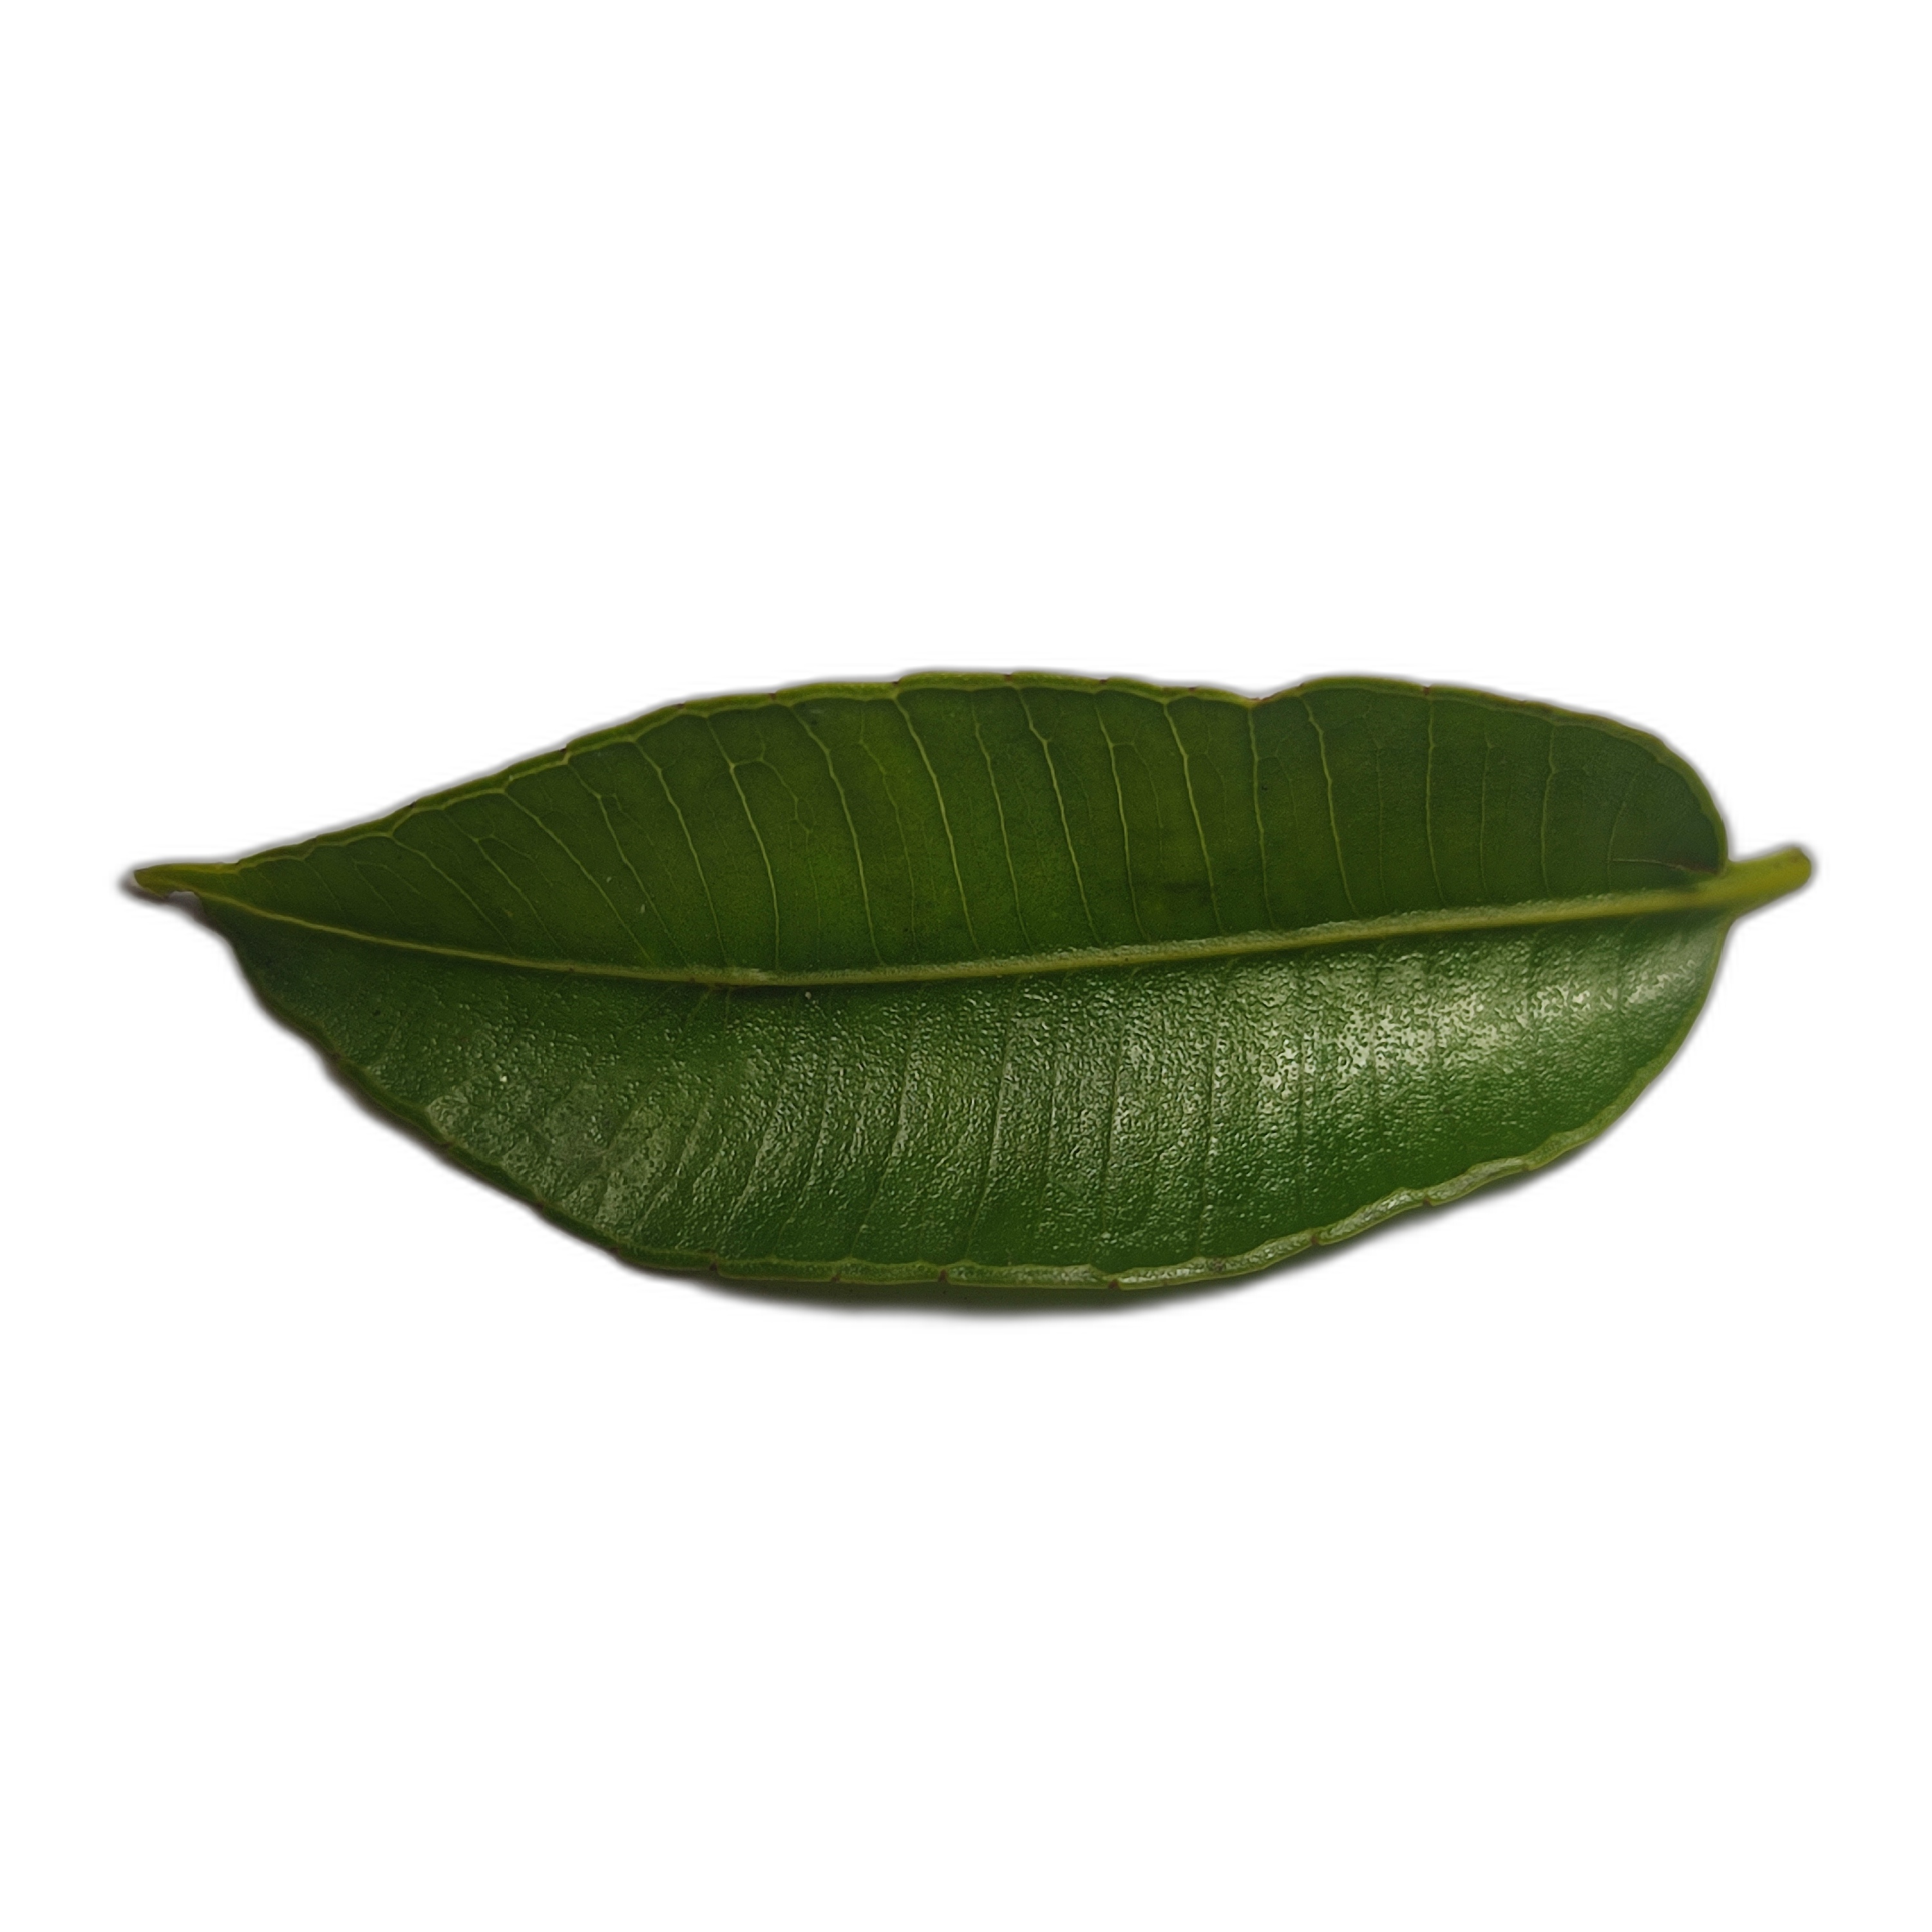
Label: healthy